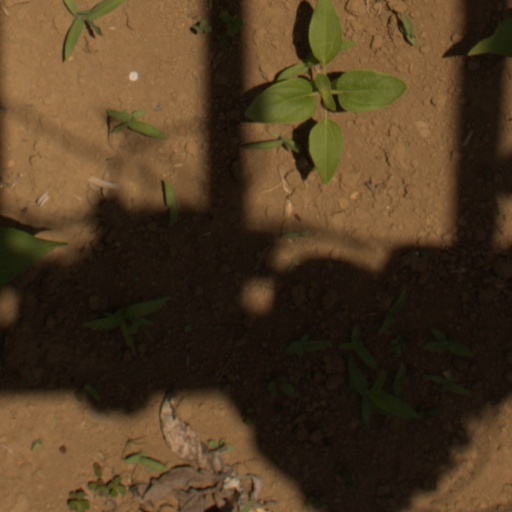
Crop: Jerusalem artichoke